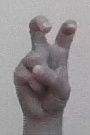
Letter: toot